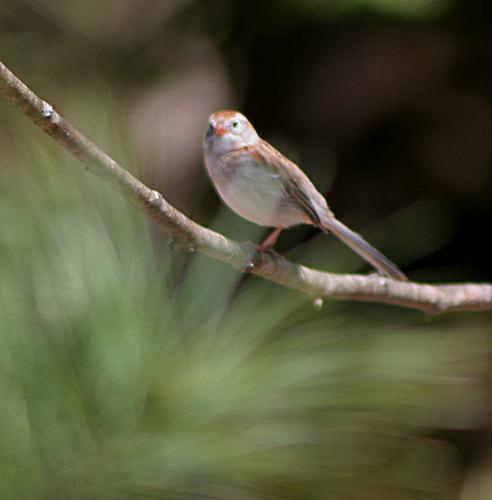
A photo of a field sparrow